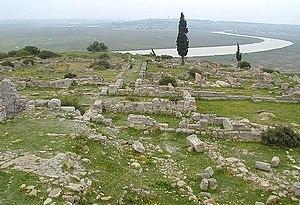
Lixus est une ville antique fondée par les Phéniciens au XIIᵉ siècle av. J.-C.'''' Elle est située à proximité de la ville actuelle de Larache au Maroc, sur la rive droite de l'oued Loukkos. Lixus est certainement une des cités les plus anciennes d'Afrique du Nord à en croire les sources anciennes ; selon ces dernières, Lixus aurait été fondée à la fin du XIIᵉ siècle av. J.-C., bien avant Carthage et Cadix.
Cet article recense les sites concernés par l'observatoire mondial des monuments en 2010.
Cette liste recense les sites du Maroc inscrits au patrimoine mondial de l'humanité, après acceptation par le Comité intergouvernemental du patrimoine mondial de l'UNESCO, ou sur la liste indicative fournie par le Maroc, en vue d'être éventuellement proposés pour inscription.